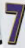
Number: 7